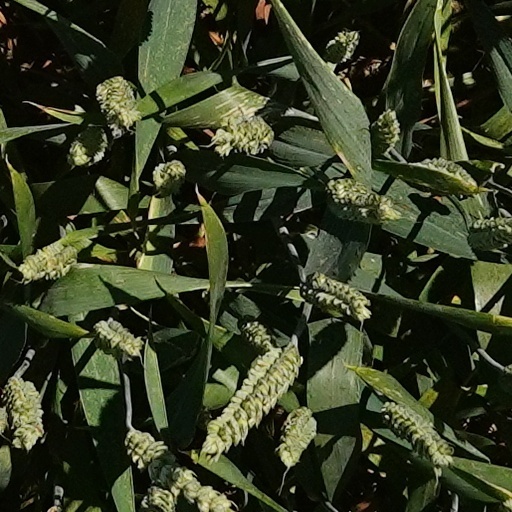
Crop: wheat